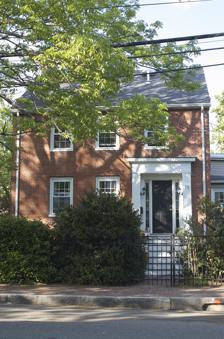
Building: Josiah Mason Jr. House
Country: United States of America
Year built: 1831
Historic house in Massachusetts, United States United States historic place Josiah Mason Jr. House U.S. National Register of Historic Places Show map of Massachusetts Show map of the United States Location 11 Market Street, Cambridge, Massachusetts Coordinates 42°22′01.6″N 71°05′38.2″W / 42.367111°N 71.093944°W / 42.367111; -71.093944 Built 1831 Architectural style Federal MPS Cambridge MRA NRHP reference No. 82001959 Added to NRHP April 13, 1982 The Josiah Mason Jr. House is a historic house in Cambridge, Massachusetts . Description and history It is a 2 + 1 ⁄ 2 -story brick structure, three bays wide, with a side-gable roof and a single end chimney. The entrance, located in the rightmost bay, is in a recess flanked by sidelight windows. The recess is framed by a Greek Revival surround with pilasters and entablature. Built in 1831, this house is a locally rare example of late Federal style architecture with a side-hall plan. Josiah Mason was a local merchant and politician who served as Cambridge selectman and in the state legislature. The house was listed on the National Register of Historic Places in 1982. See also National Register of Historic Places listings in Cambridge, Massachusetts References